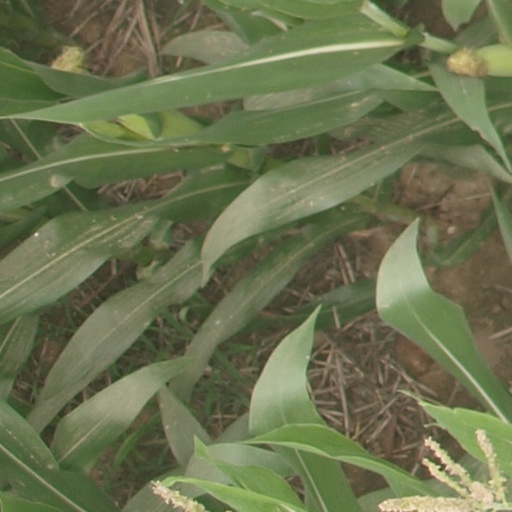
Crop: maize; corn